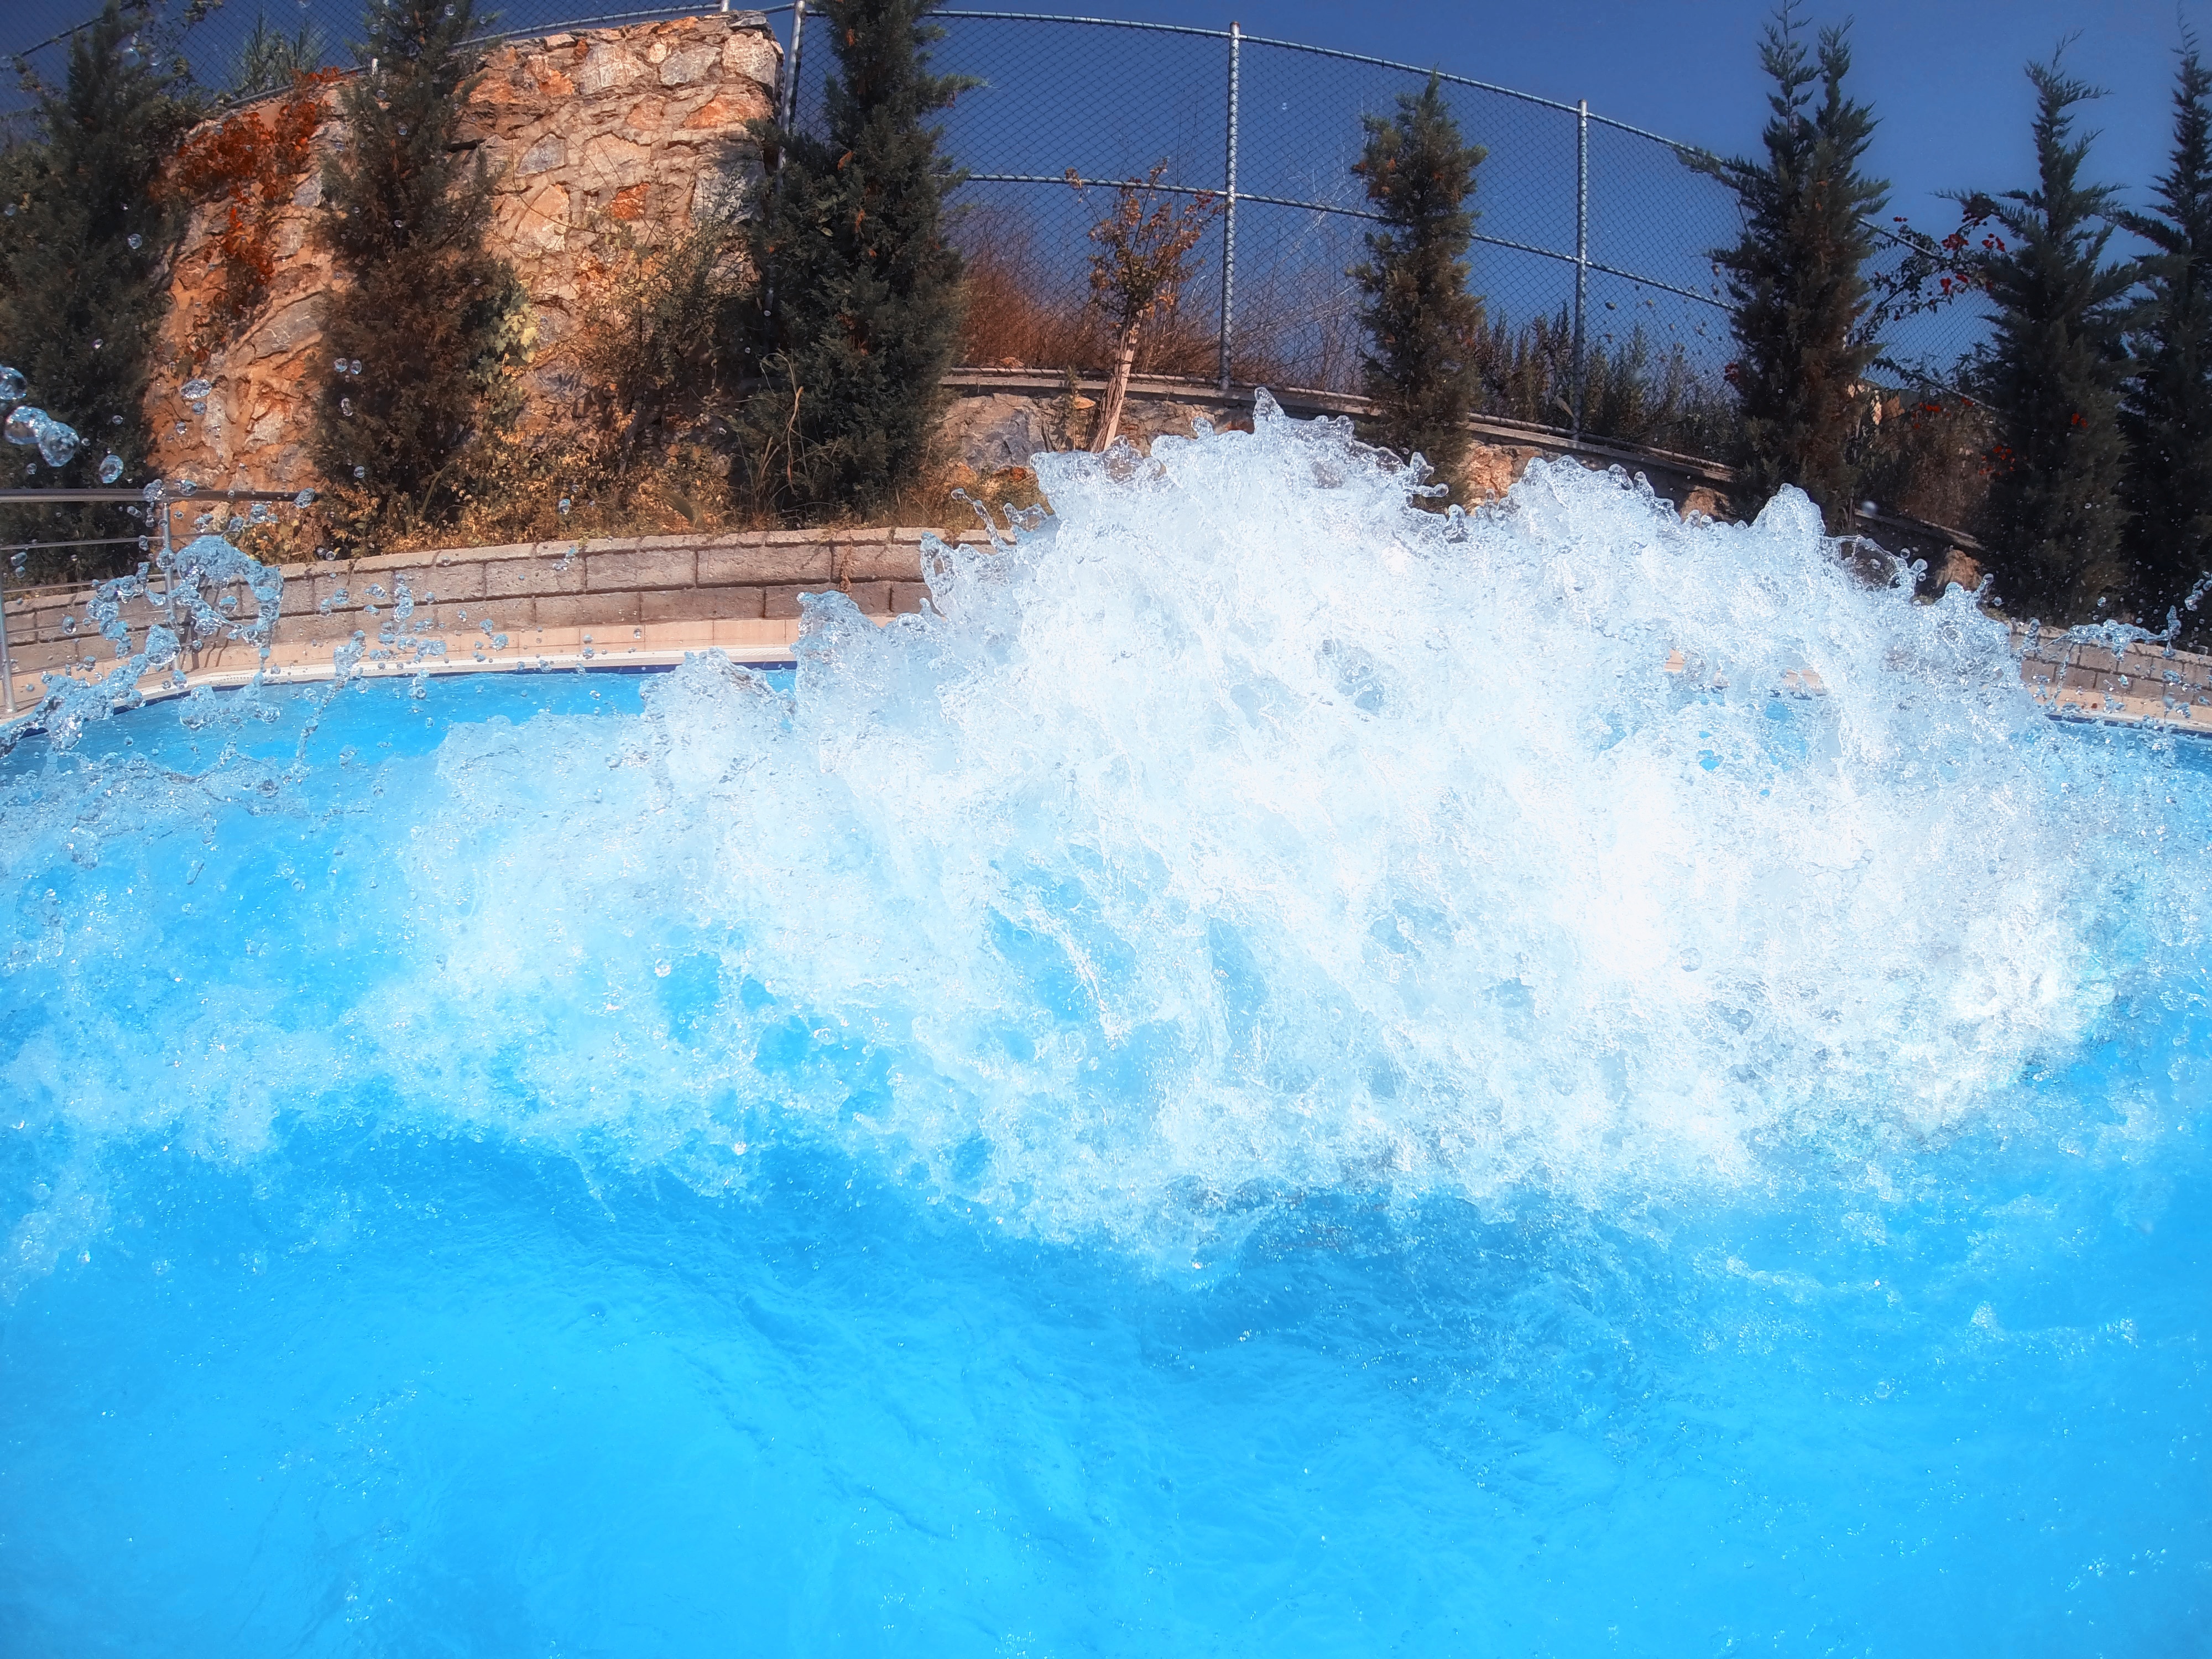
beach, sea, water, sun, wave, lake, travel, recreation, amusement park, swimming pool, park, holiday, rapid, blue, season, mineral water, holidays, water park, water feature